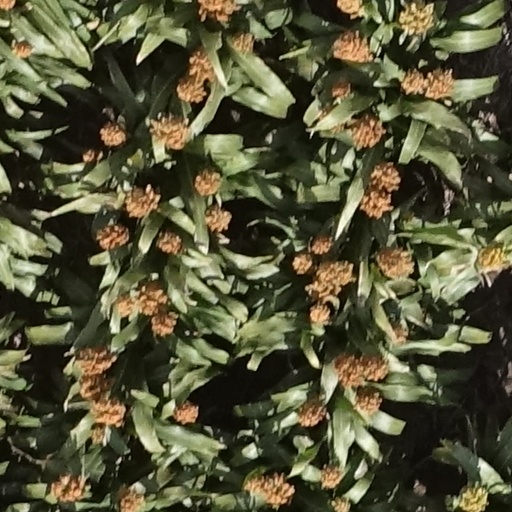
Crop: sorghum